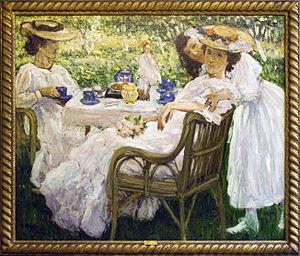
Auguste Oleffe, né le 17 avril 1867 à Saint-Josse-ten-Noode et mort le 14 novembre 1931 à Auderghem, est un artiste-peintre belge.